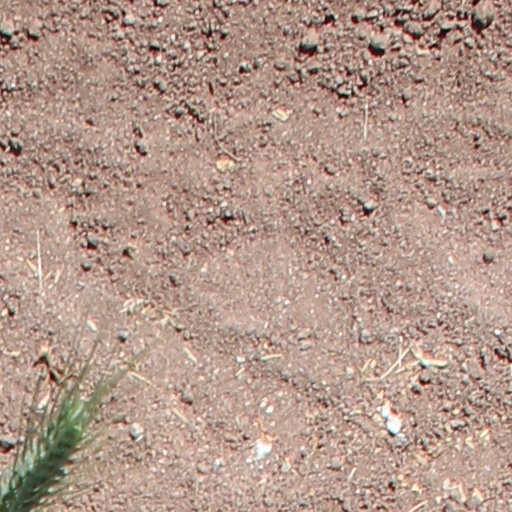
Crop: wheat